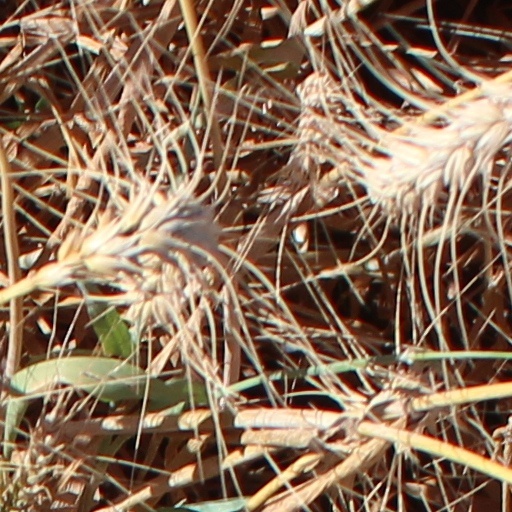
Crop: wheat